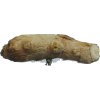
Label: ginger